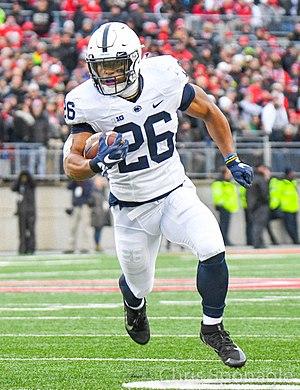
Saquon Barkley est un américain, joueur professionnel de football américain qui, après avoir joué au niveau universitaire en NCAA Division I FBS pour les Nittany Lions de Penn State, a été choisi par les Giants de New York en 2ᵉ choix global lors de la draft 2018 de la NFL.